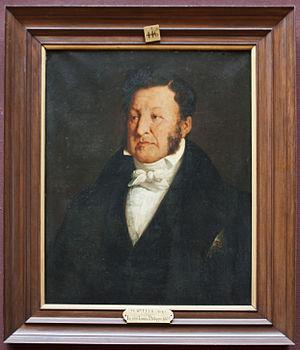
Louis-Philippe Iᵉʳ, né le 6 octobre 1773 à Paris en France et mort le 26 août 1850 à Claremont au Royaume-Uni, est le dernier roi français. Il règne de 1830 à 1848 sur la France, avec le titre de « roi des Français ». Bien moins traditionaliste que ses prédécesseurs, il incarna un tournant majeur dans la conception et l'image de la royauté en France.